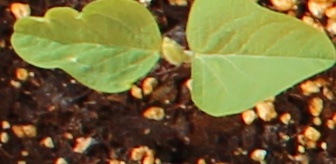
Label: Soybean